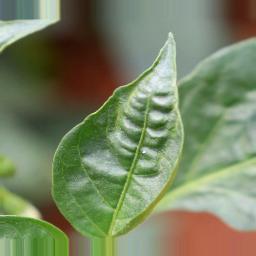
Label: mites_and_trips